Lionheart (video game)

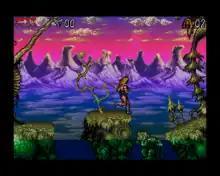
The first level

"Lionheart" is a 2D action-platformer. Players move from left to right fighting their way through levels filled with monsters and environmental hazards like water, chasms, lava and fireballs. Valdyn can run, jump, crouch, swing and climb bits of the scenery. When running downhill, Valdyn gains speed which enables him to jump much further than normally. There are also ropes and slopes to slide down, but then he cannot get back up the way he came, so they should be approached with care. Combat is an important part of the game. Valdyn is armed with a sword and is able to perform several attack moves, including a high strike, a middle strike, a low kick, a reverse strike (which enables him to swirl around and attack enemies behind him), a jump strike and a downward strike (where Valdyn jumps in the air and then slams down into the ground using his sword).